Because I could not stop for Death

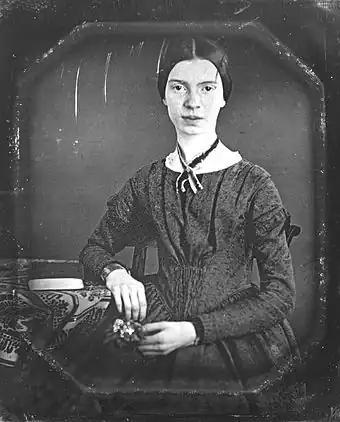
Emily Dickinson in a daguerreotype, circa December 1846 or early 1847

"Because I could not stop for Death" is a lyrical poem by Emily Dickinson first published posthumously in "Poems: Series 1" in 1890. Dickinson's work was never authorized to be published, so it is unknown whether "Because I could not stop for Death" was completed or "abandoned". The speaker of Dickinson's poem meets personified Death. Death is a gentleman who is riding in the horse carriage that picks up the speaker in the poem and takes the speaker on her journey to the afterlife. According to Thomas H. Johnson's variorum edition of 1955 the number of this poem is "712".